Creio

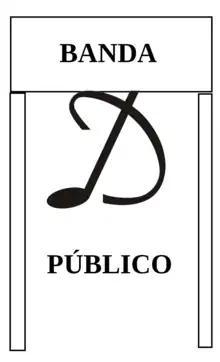
Design stage built in recording "Creio".

On June 2, missing a week for recording, Diante do Trono performed the traditional rehearsal, where the band performed a week before a live recording.